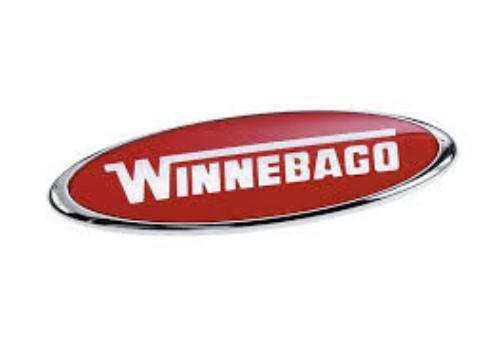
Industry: Others